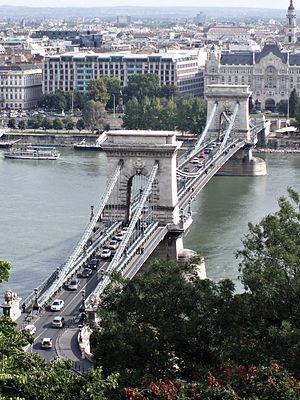
William Tierney Clark est un ingénieur civil anglais spécialisé dans la conception et la construction de ponts. Il est l'un des premiers concepteur de ponts suspendus né à Bristol le 23 août 1783, et mort à Waterworks House, Hammersmith le 22 septembre 1852.